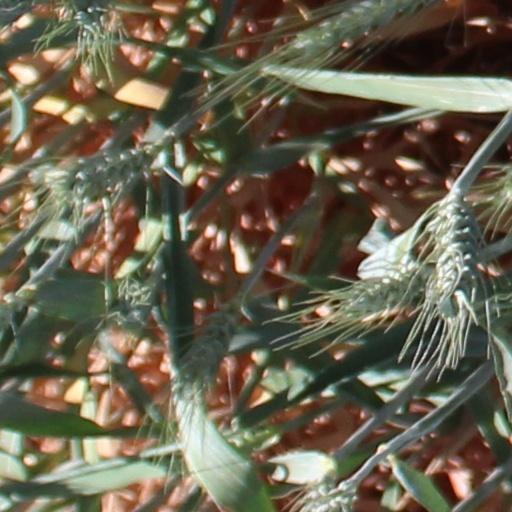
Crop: wheat